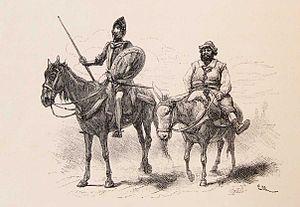
Dans une œuvre de fiction, un faire-valoir est un personnage secondaire qui a pour vocation de mettre en valeur le héros.